University of Manitoba

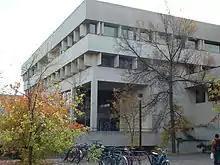
University of Manitoba University Centre

The main Fort Garry campus (66 Chancellors Circle, on the Red River in south Winnipeg) comprises over 60 major teaching and research buildings of the university and sits on over of land. Among these buildings, 33 are used for teaching, of which 4 are colleges: St. John's College, St. Paul's College, St. Andrew's College, and University College. The remaining buildings include laboratories, administrative and service offices, a research complex, and residences.